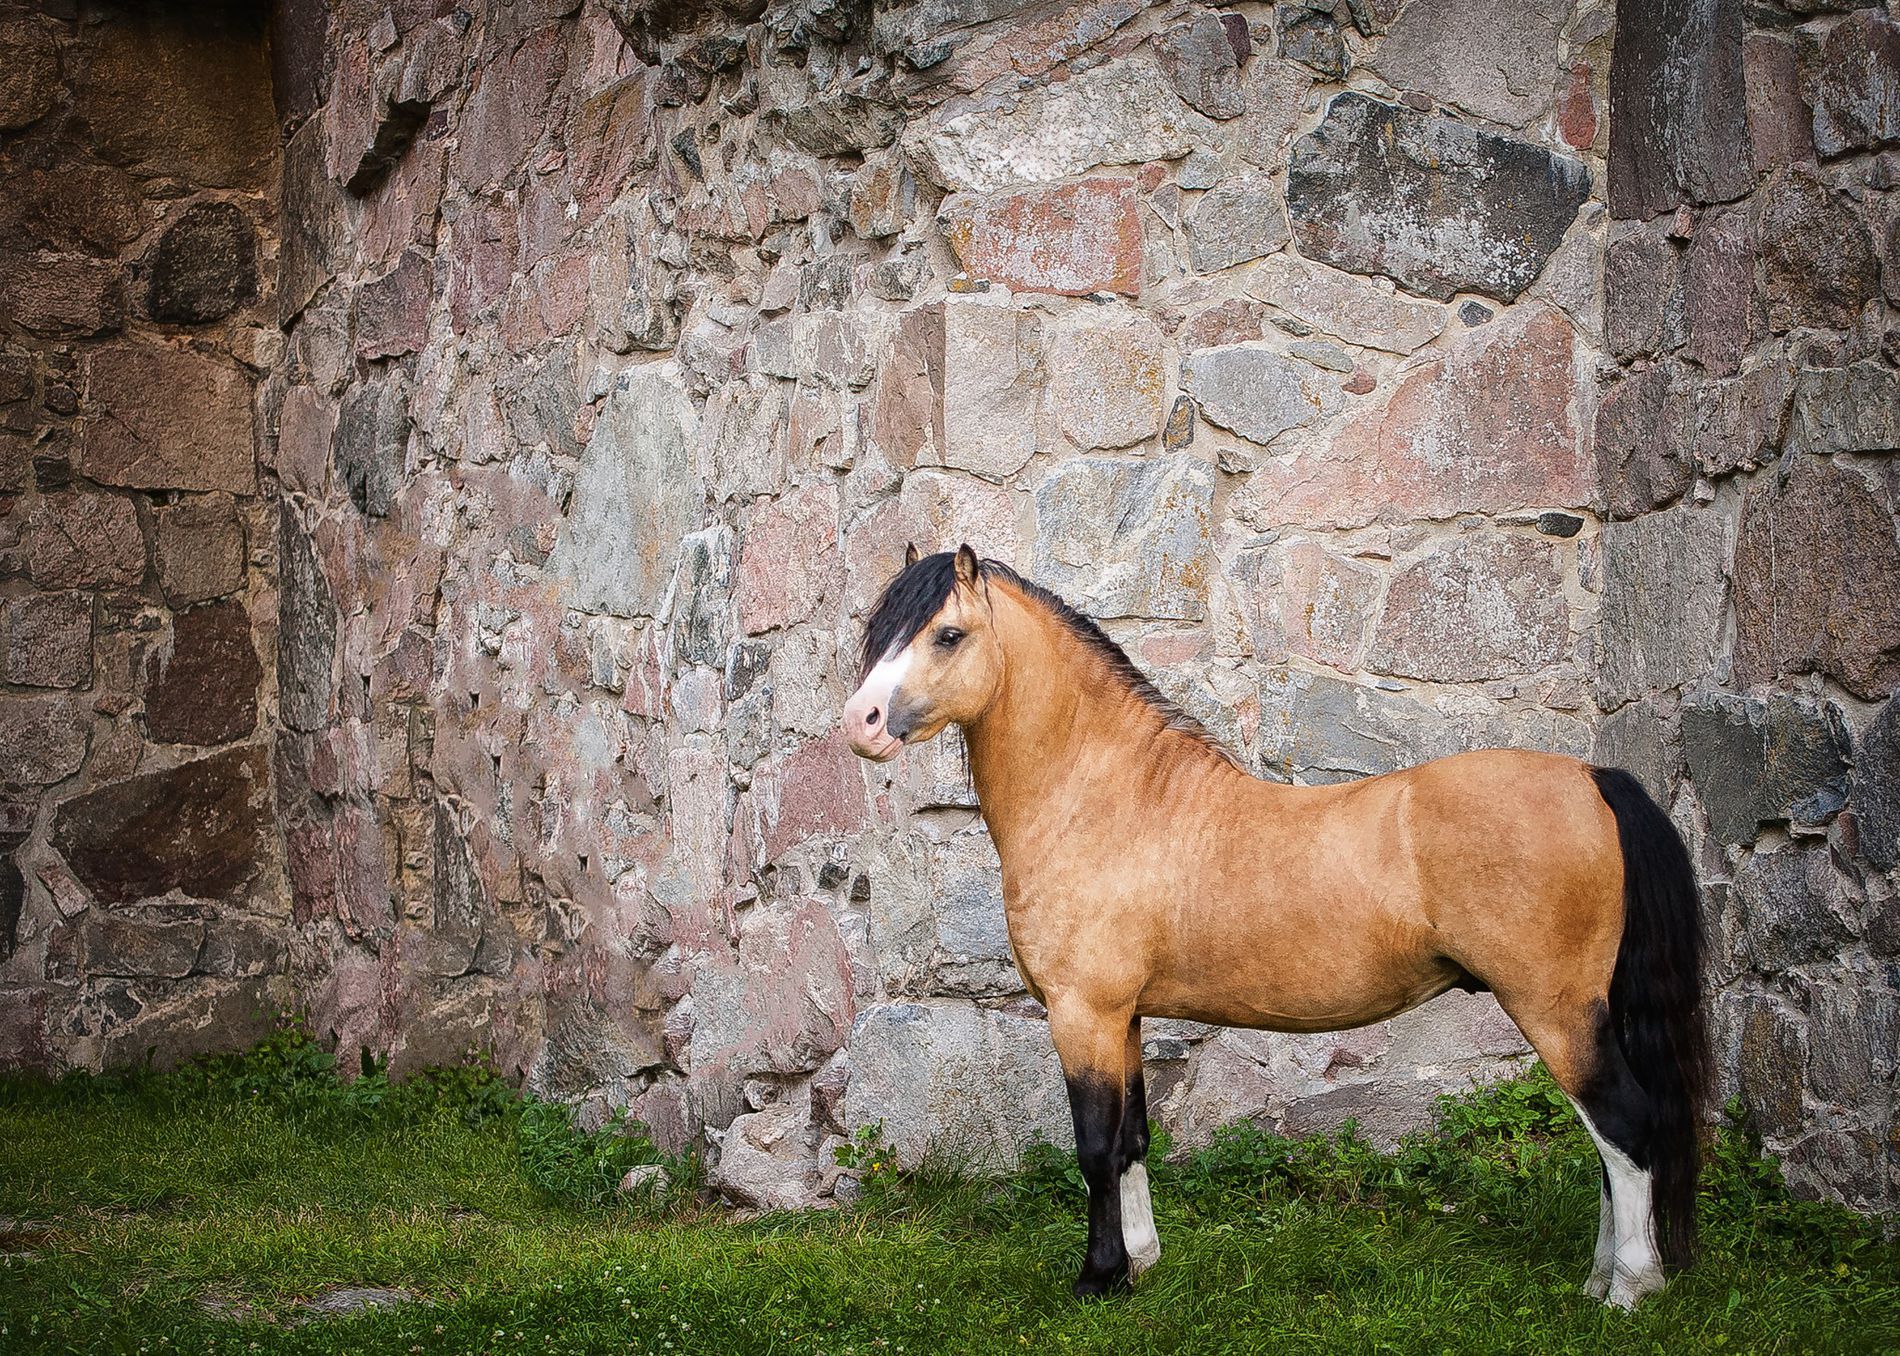
A horse standing on the Grass
A brown horse with black hair stands on the grass in front of a stone wall in the daylight.
Medium shot of a brown horse with soft and long black hair on a green area of grass in front of a stone wall in the morning light. The image presents a warm, earthy color palette of shades of brown, beige, and green. The soft lighting gives a rustic and calm atmosphere..
Labels: Architecture, Building, Wall, Animal, Colt Horse, Horse, Mammal, Rock, Outdoors, Nature, Field, Grassland, Grass, Plant, Stone Wall, Countryside, Foal, Rural, Grazing